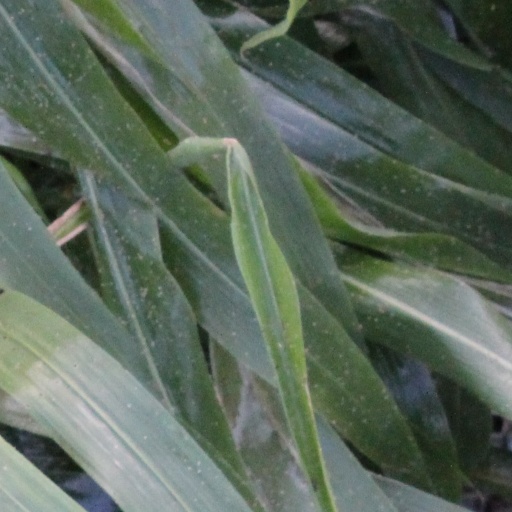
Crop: sorghum